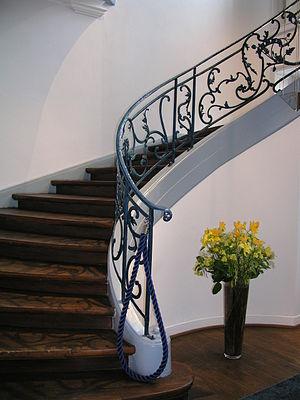
La Maison Magnus est une maison berlinoise du quartier de Mitte, construite il y a plus de 250 ans. Ce monument classé a été au XIXᵉ siècle le domicile et le laboratoire du physicien Heinrich Gustav Magnus. Magnus y a organisé en 1845 le premier colloque de la Deutsche Physikalische Gesellschaft.